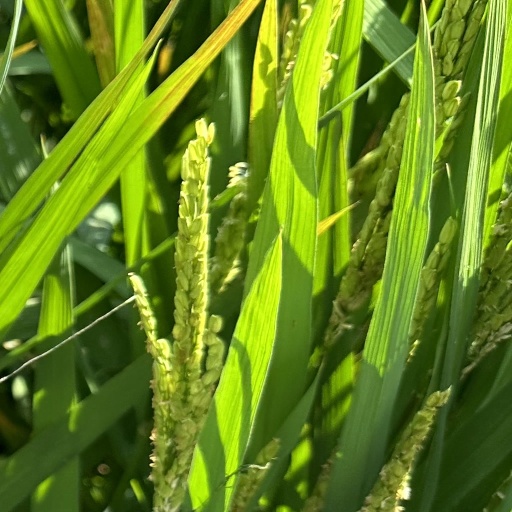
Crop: rice